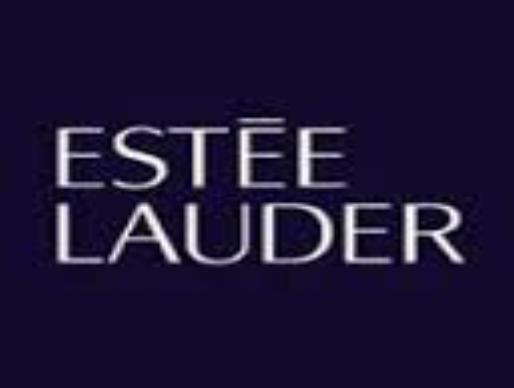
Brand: Estee Lauder
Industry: Necessities